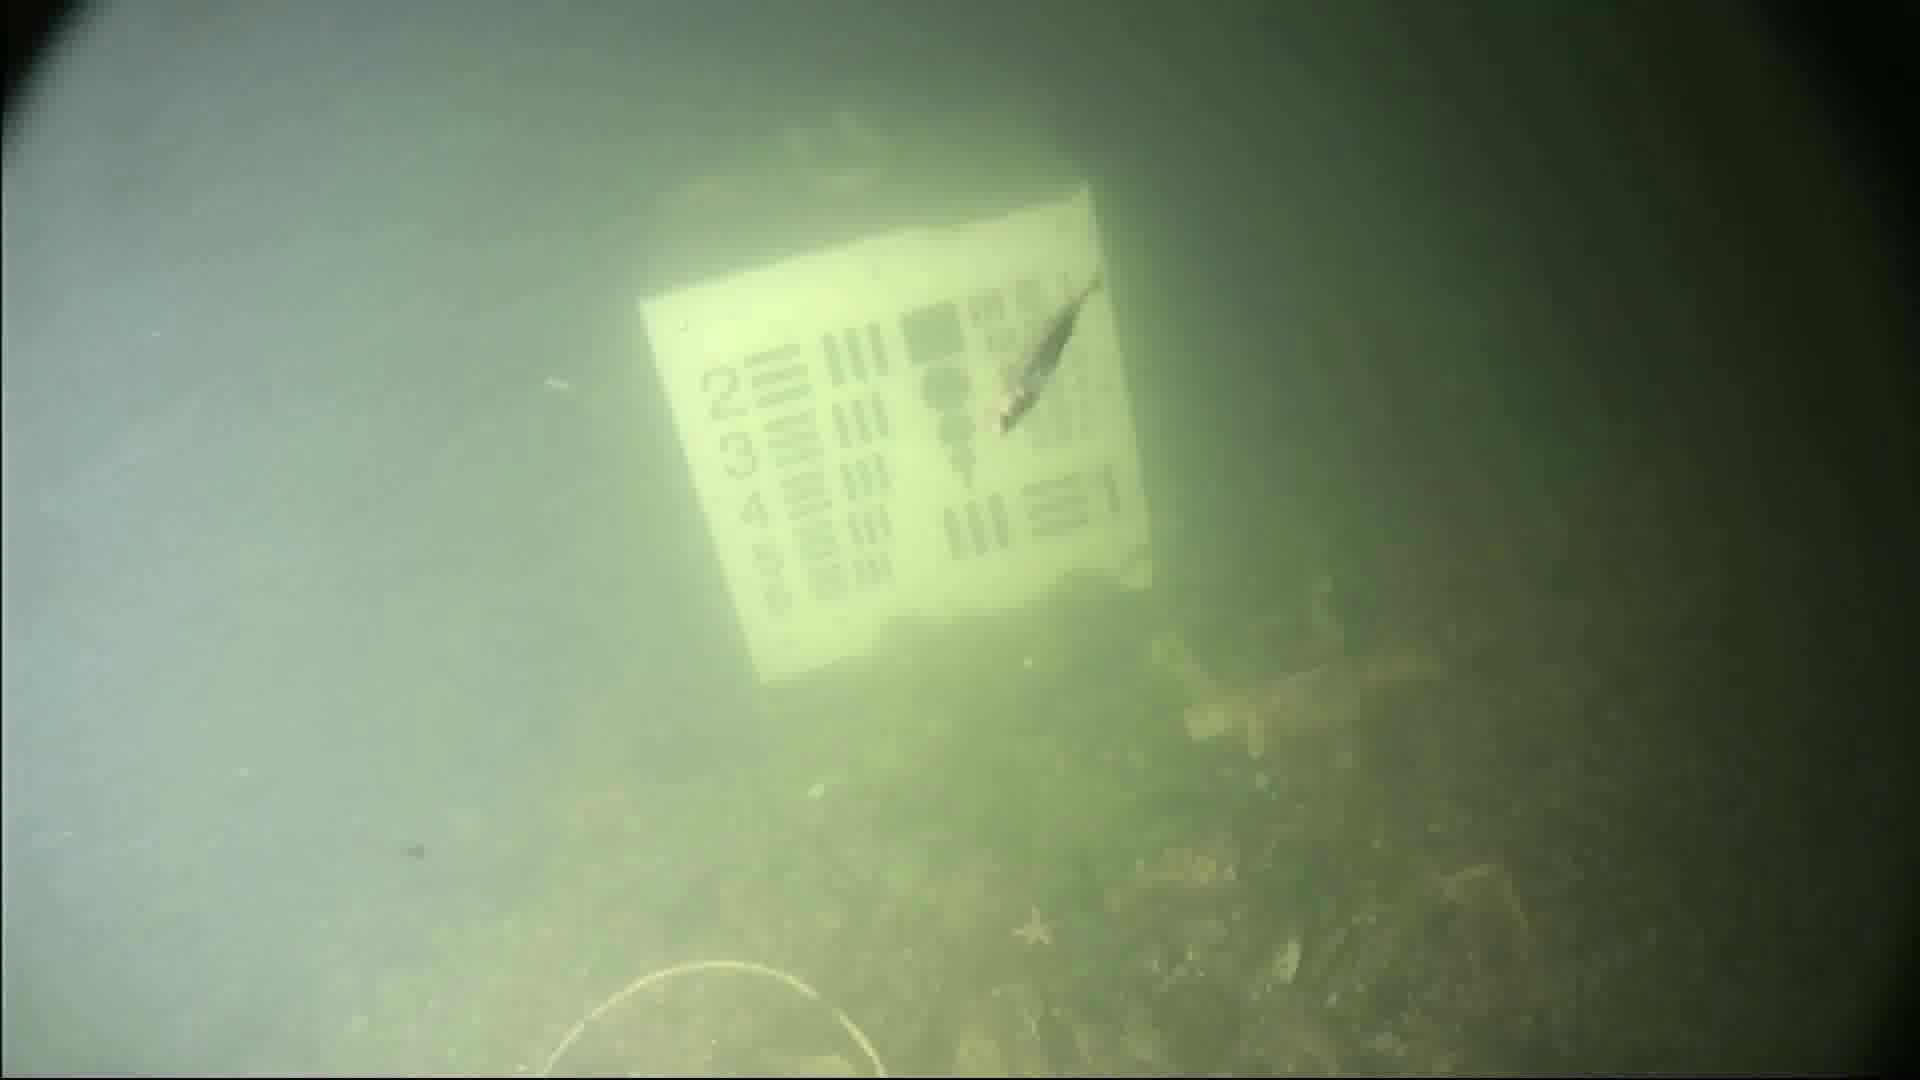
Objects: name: starfish
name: small_fish
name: crab